Wilmington College (Ohio)

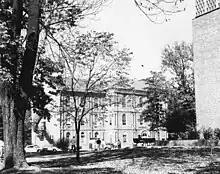
College Hall pictured in the early 1960s

Wilmington College offers 24 undergraduate majors with 27 minors and 32 concentrations. Wilmington College currently offers two masters programs.